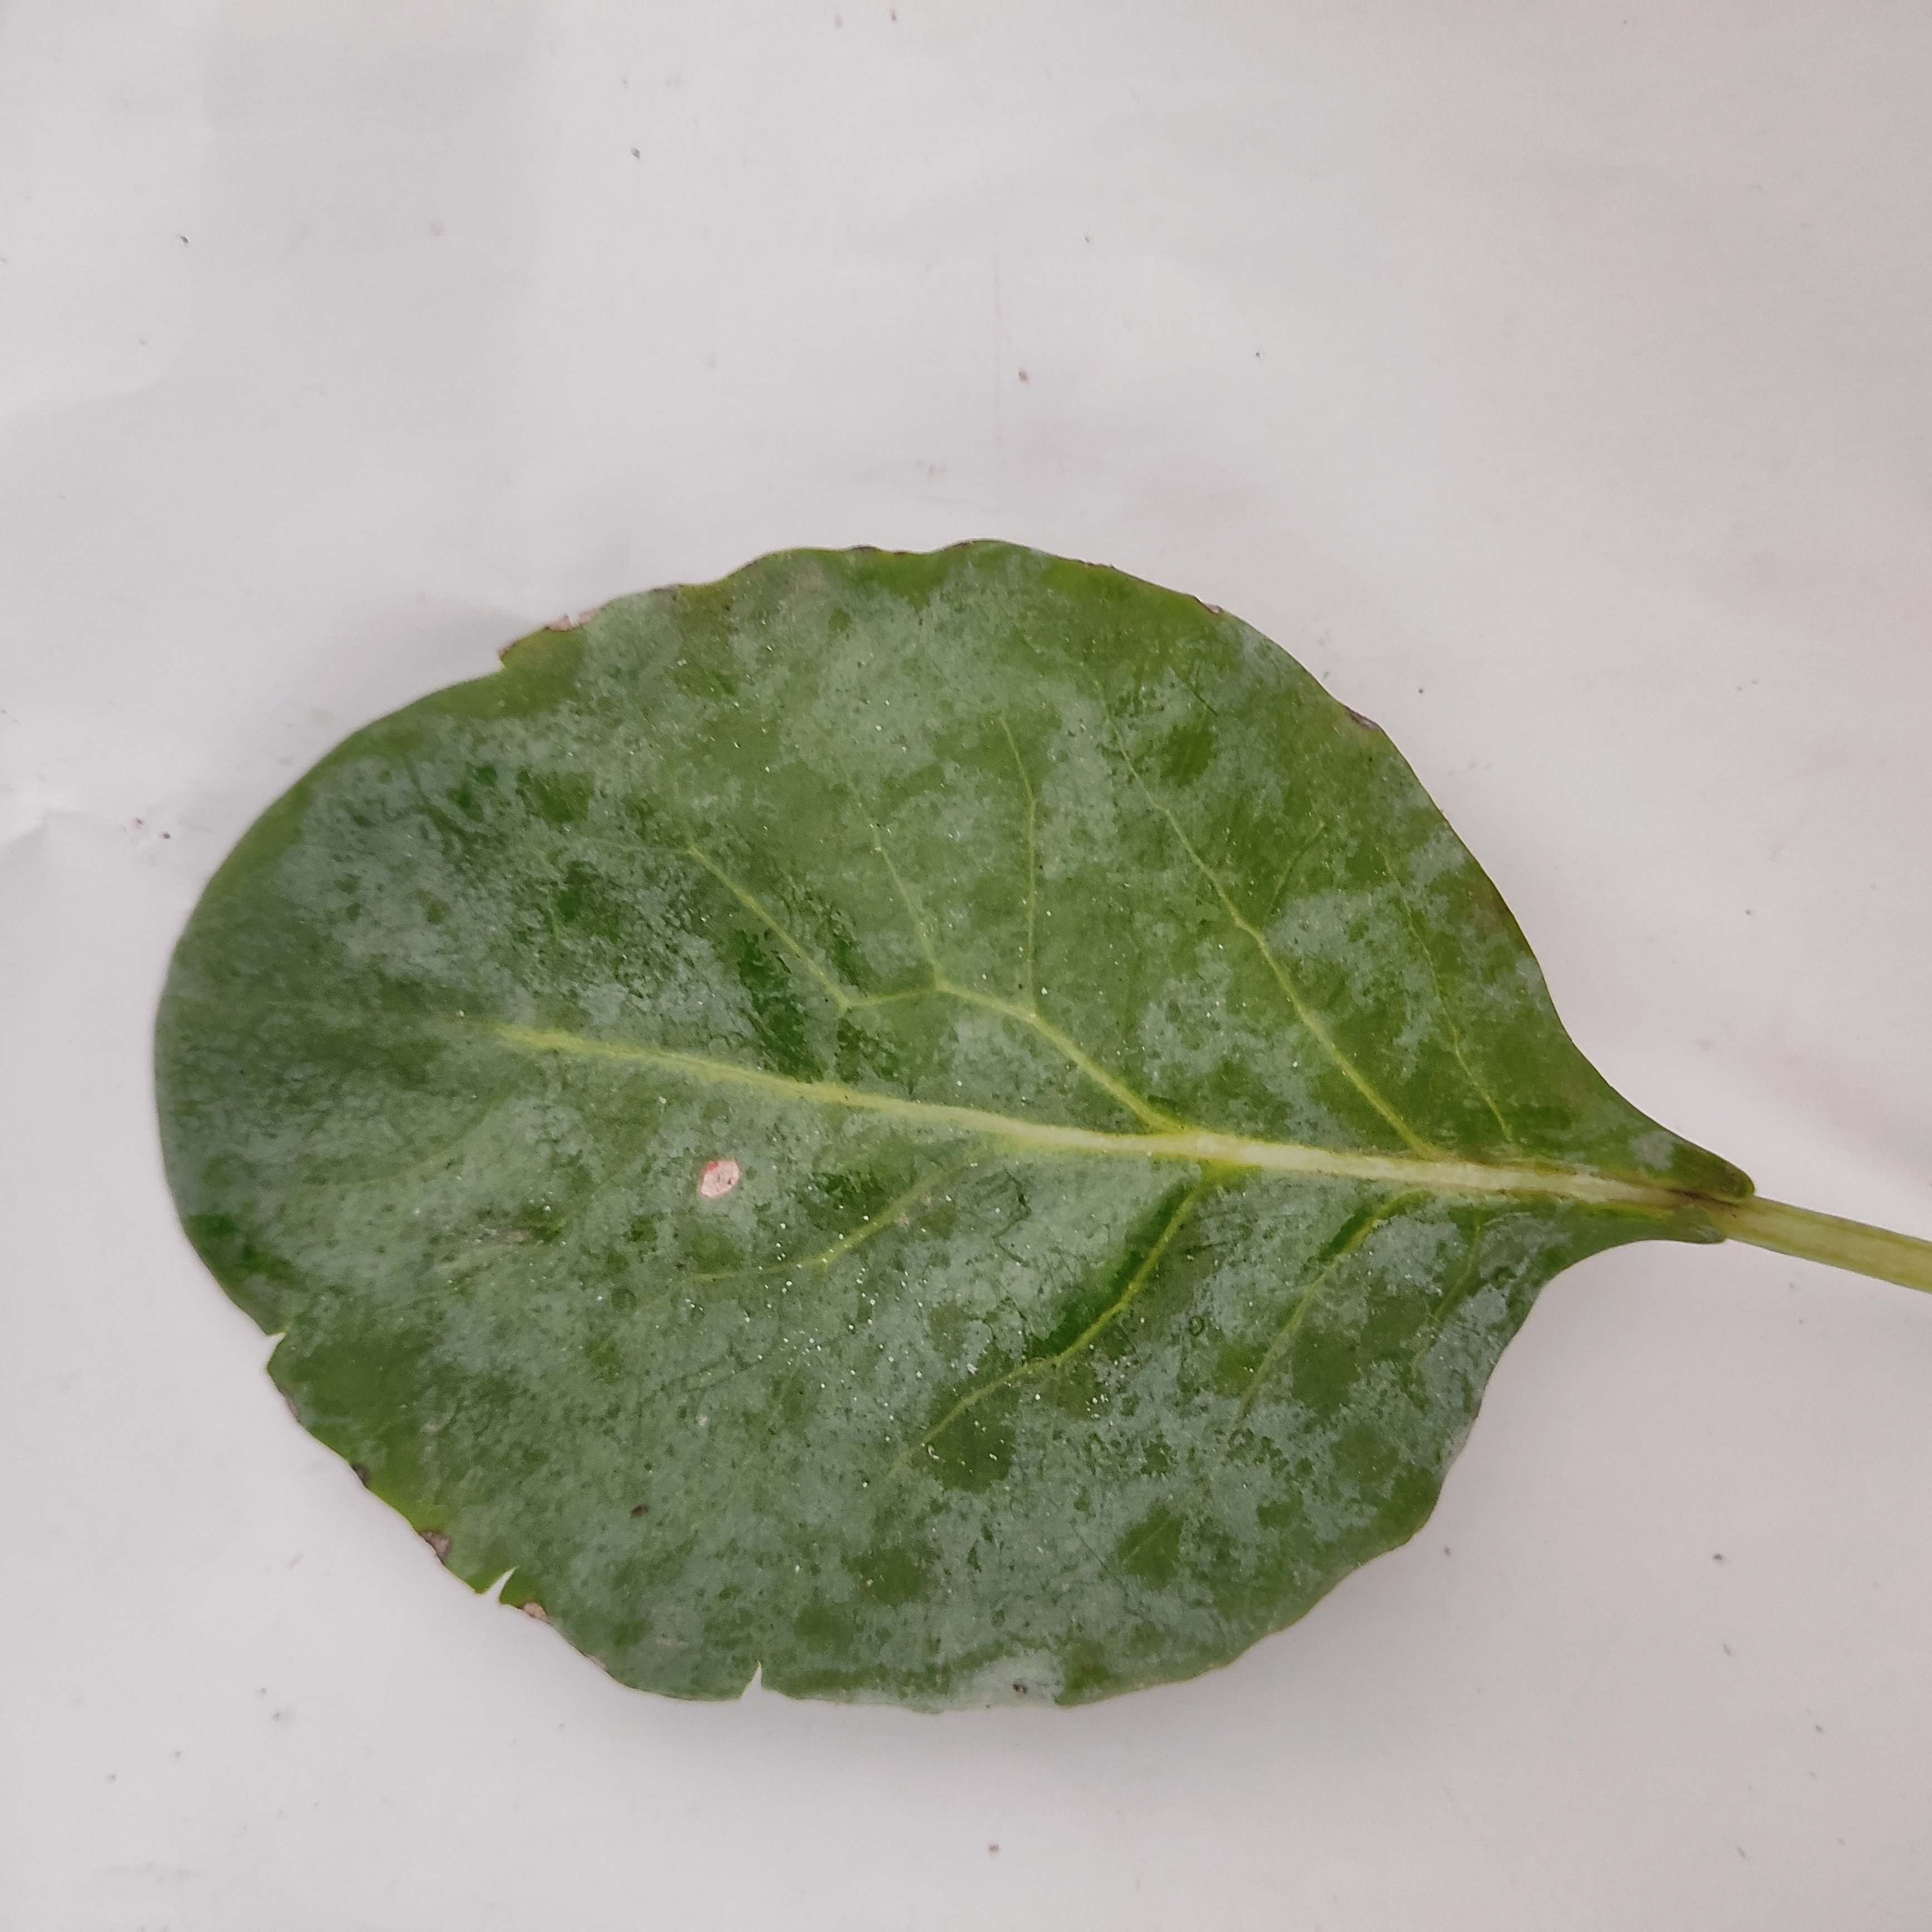
Label: Black Rot